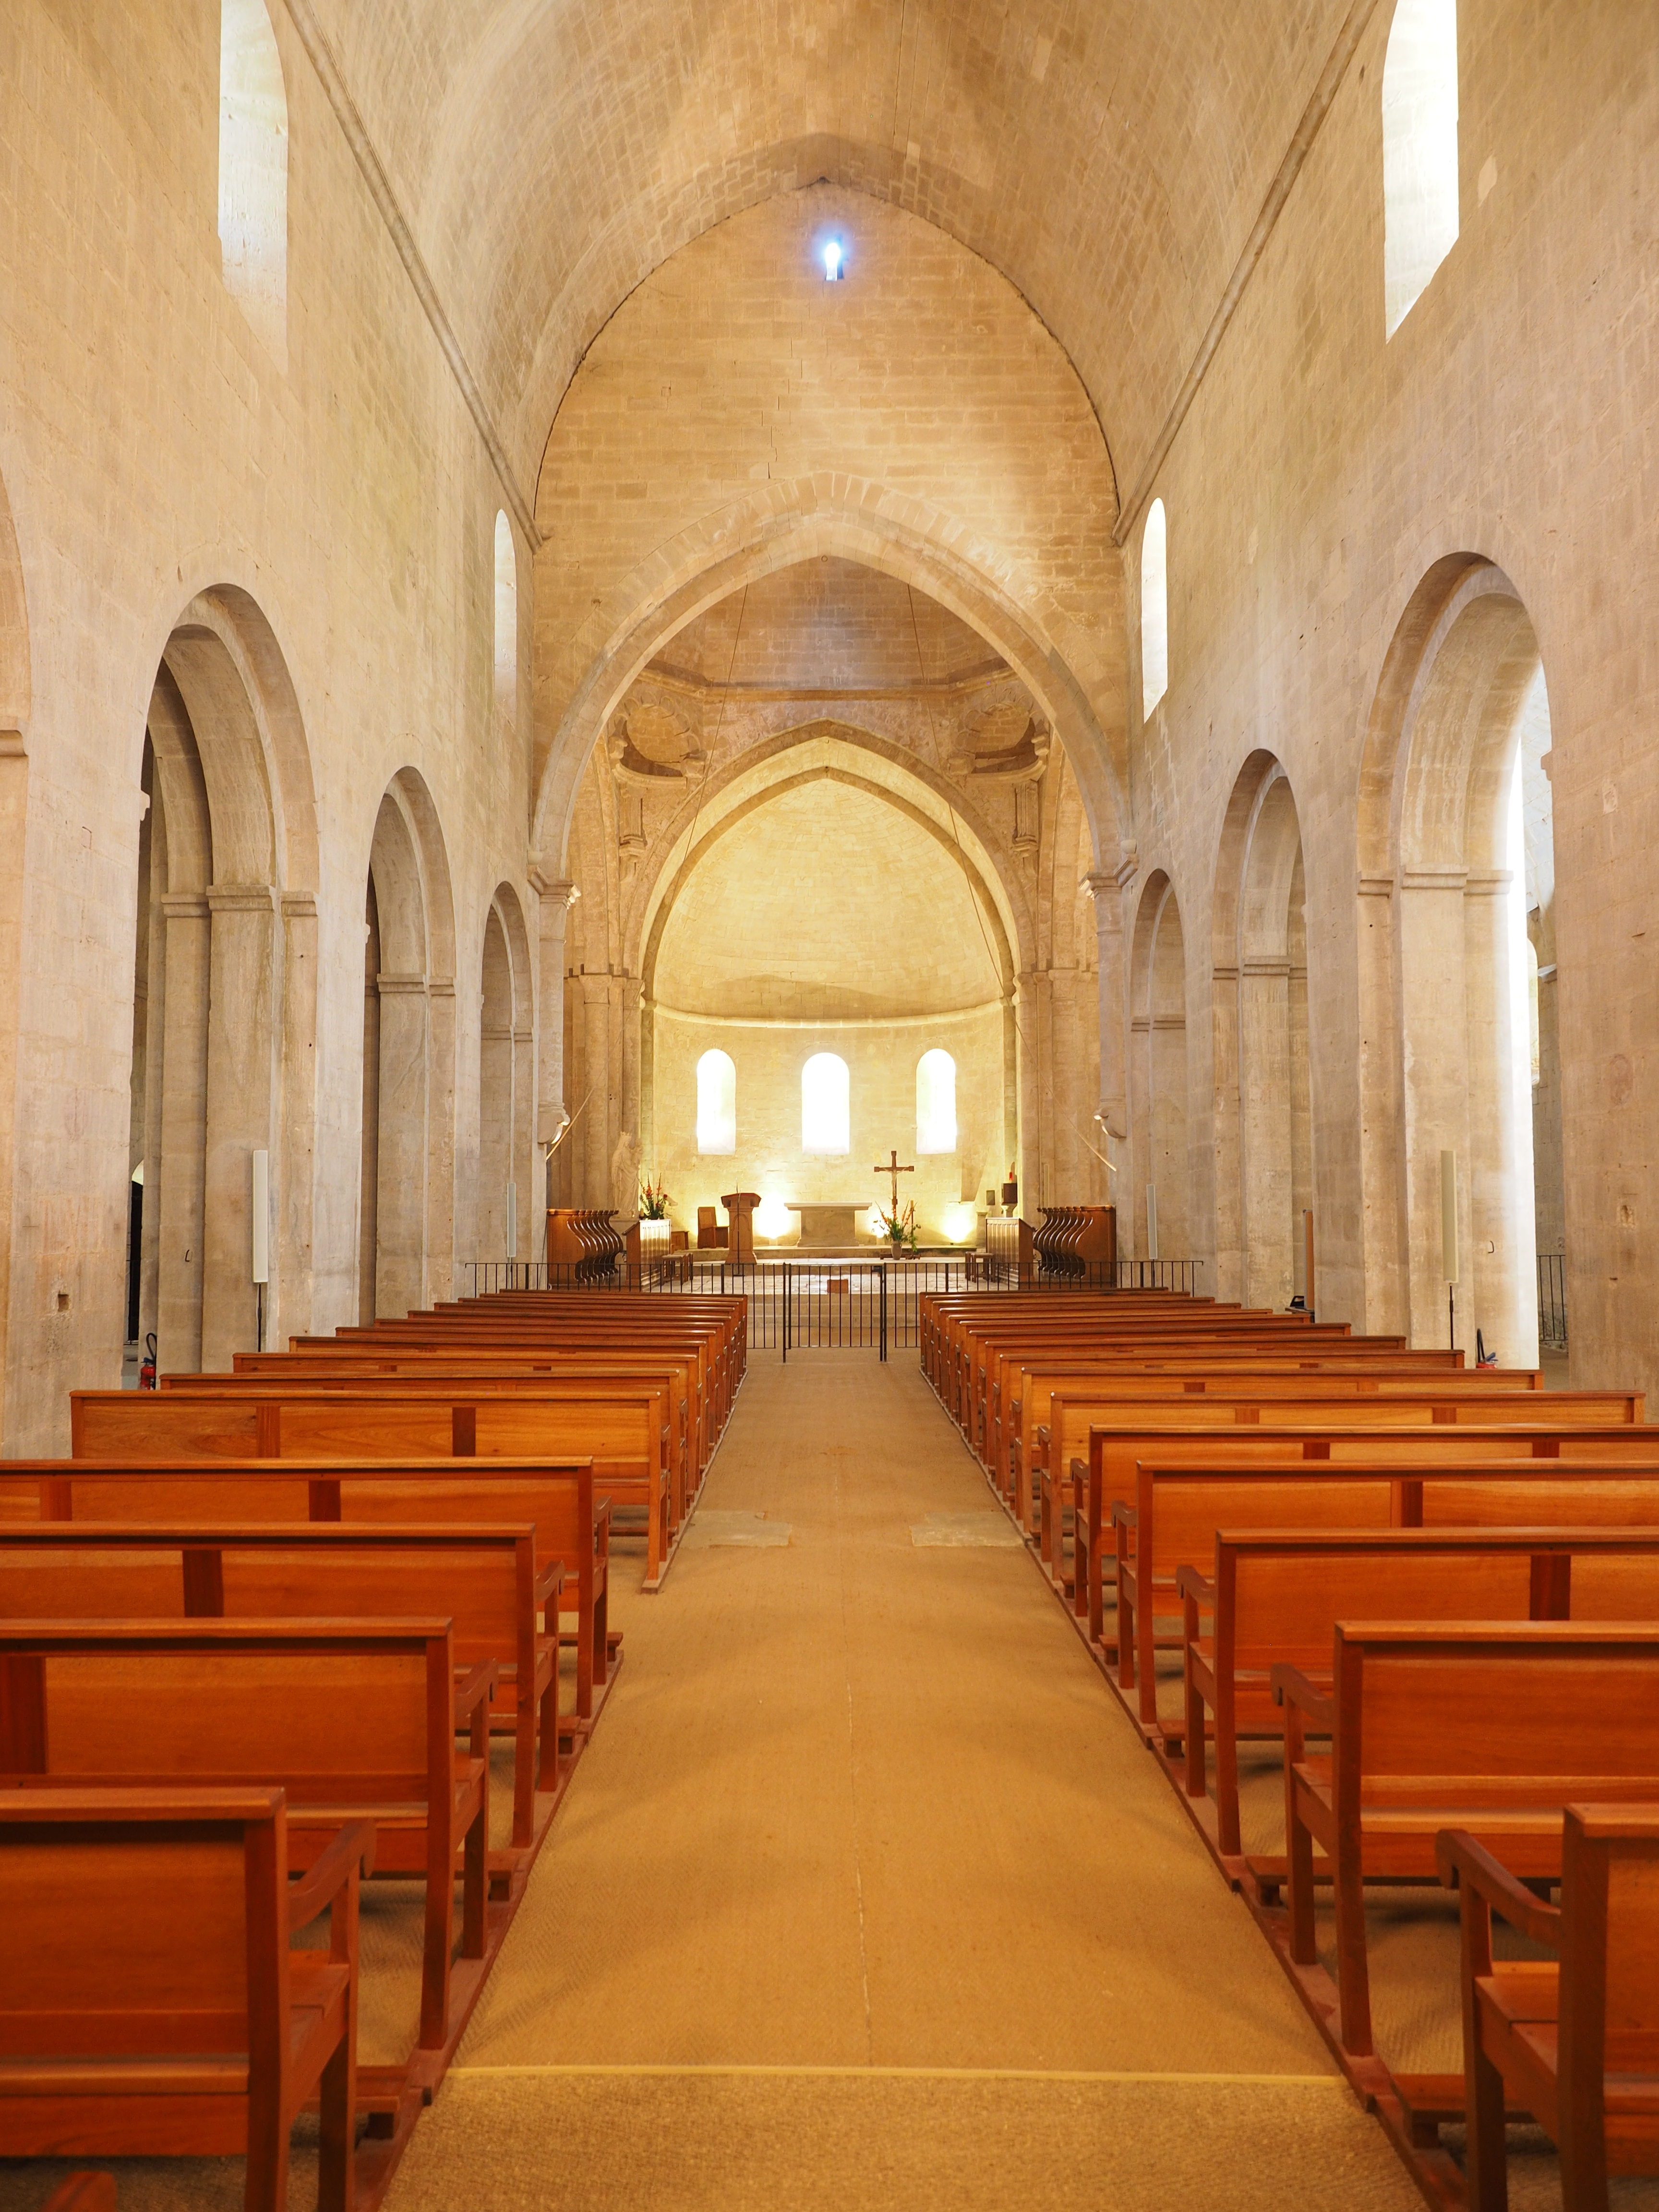
architecture, building, france, church, cathedral, chapel, place of worship, aisle, monastery, synagogue, nave, abbey, vault, basilica, vaucluse, gordes, department of vaucluse, abbaye de's nanque, notre dame de's nanque, the order of cistercians, cistercian monks, s nanque abbey, zisterzienser, abbey church, bistum avignon, pointed barrel vault ceiling